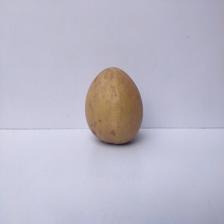
Size: Large